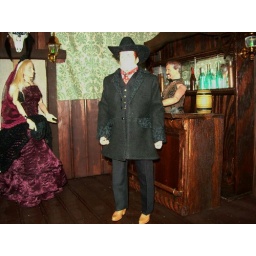
Working on clothing that fits over the molded plastic Johnny West figures.